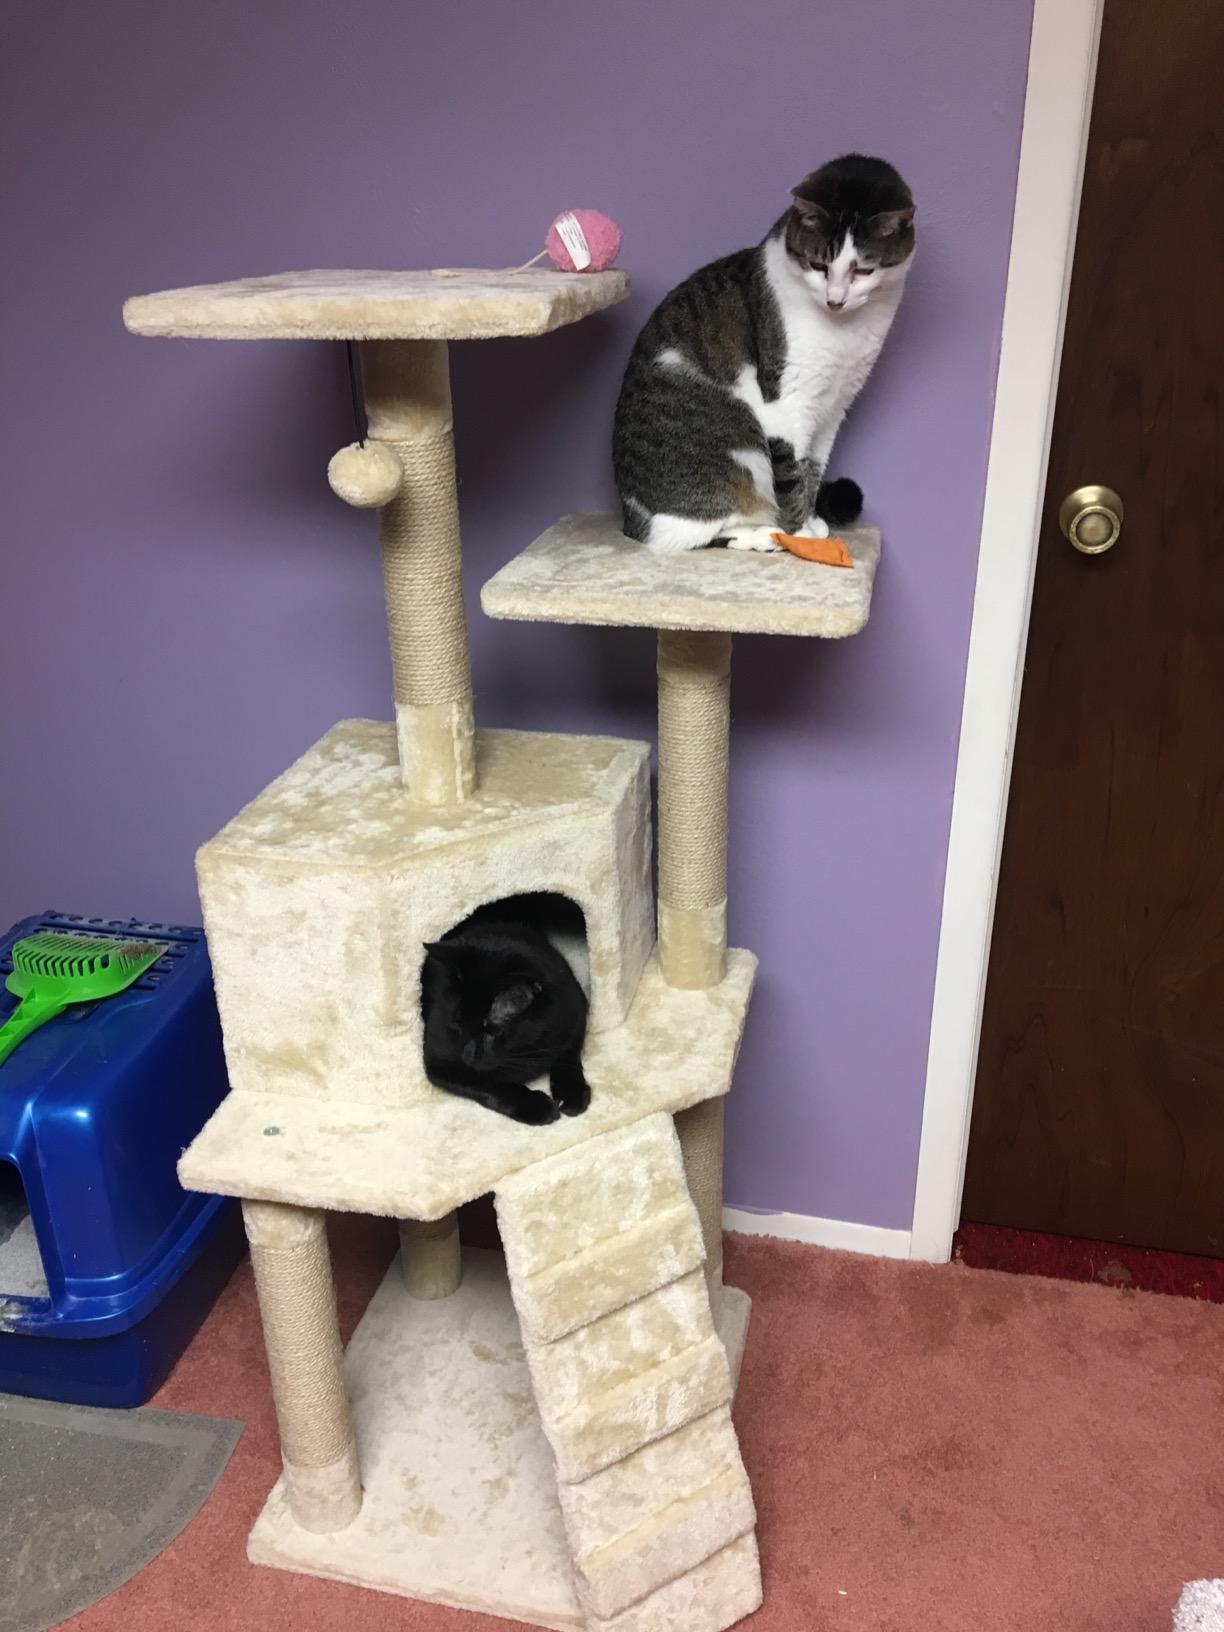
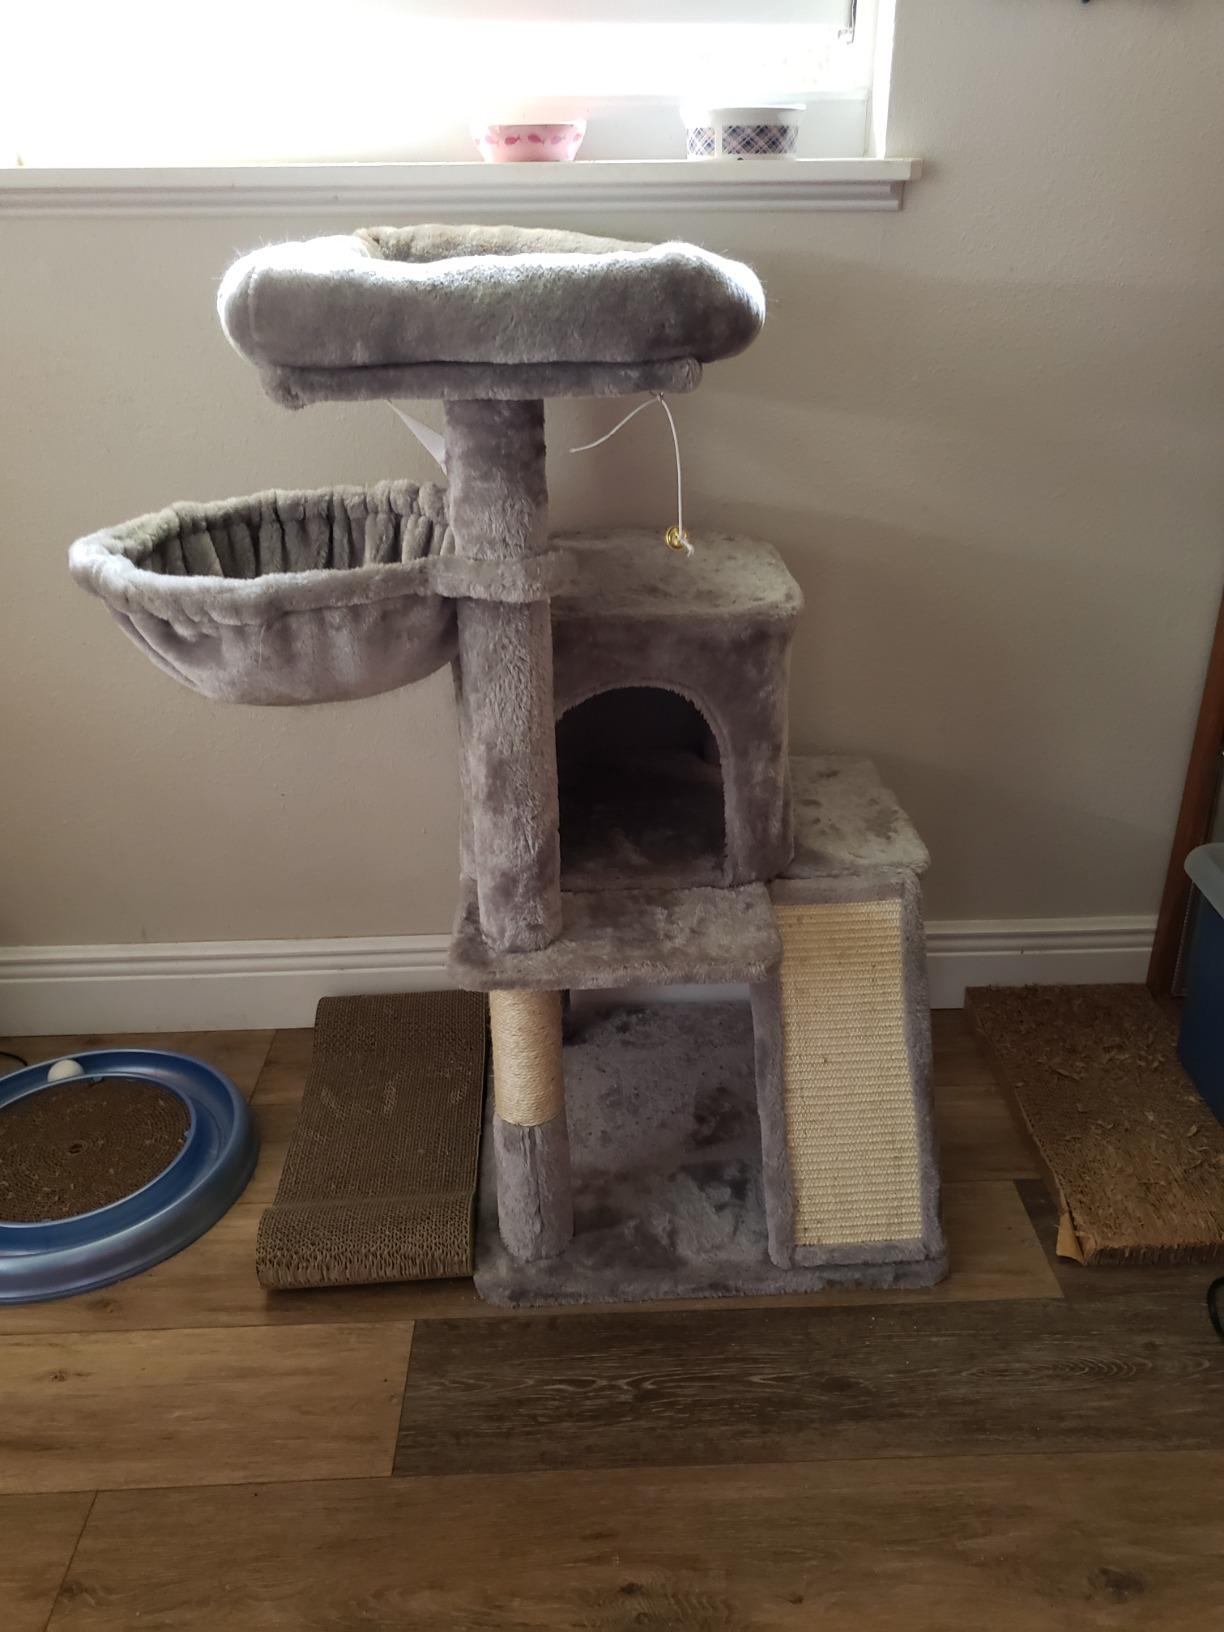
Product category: items_cat tree
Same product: no